Larkspur, California

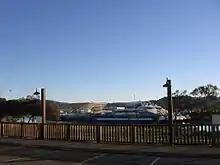
Ferries docked at the Larkspur Landing in Larkspur, California.

Charles W. Wright laid out the town in 1887. The first post office opened in 1891. Larkspur incorporated in 1908.